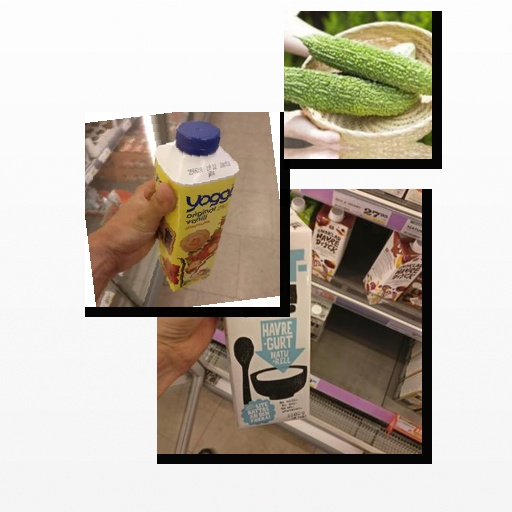
Food items: strawberry_yoghurt, oat_yogurt, bitter_gourd